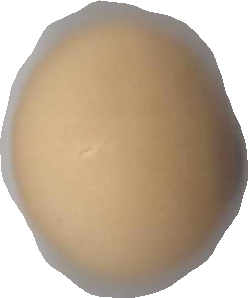
Variety: Grobogan